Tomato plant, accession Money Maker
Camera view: tilt-top (135 deg); turntable rotation: 270 degrees
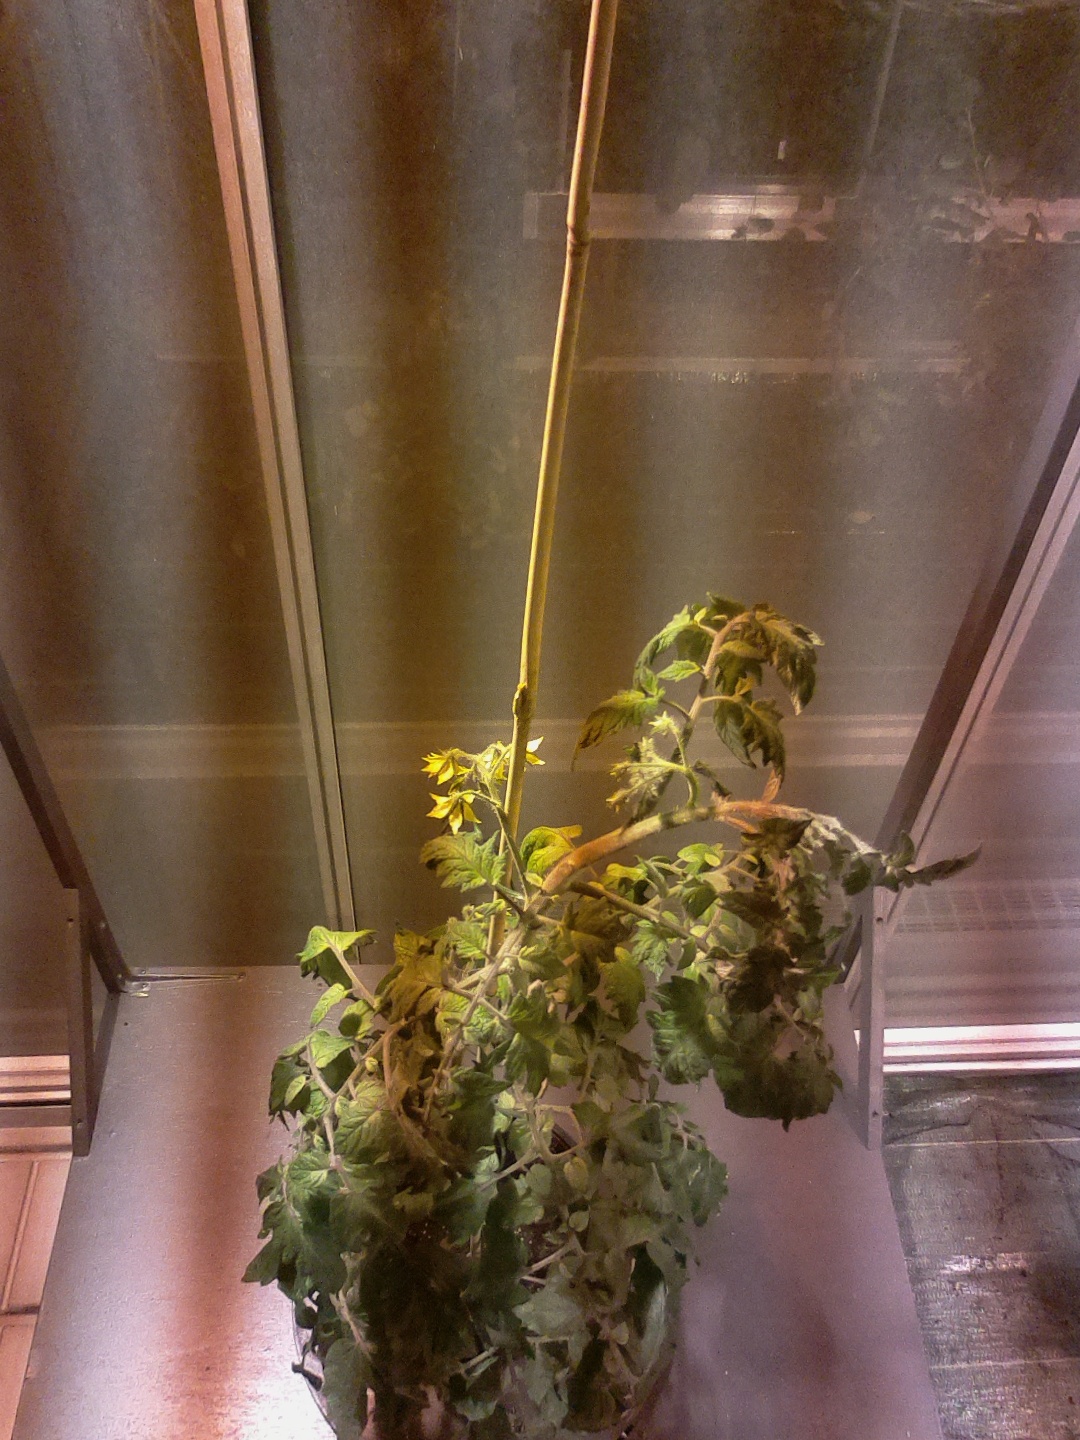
BBCH growth stage 69: End of flowering, 90%-100% of flowers open, more petals falling